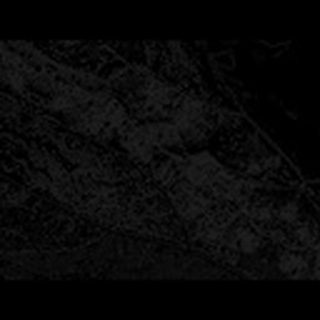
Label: cotton_aphids